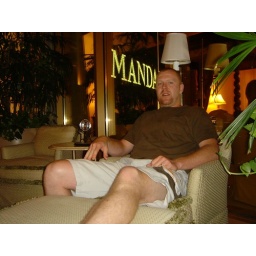
shannon sitting in his bedroom atop the 62nd floor